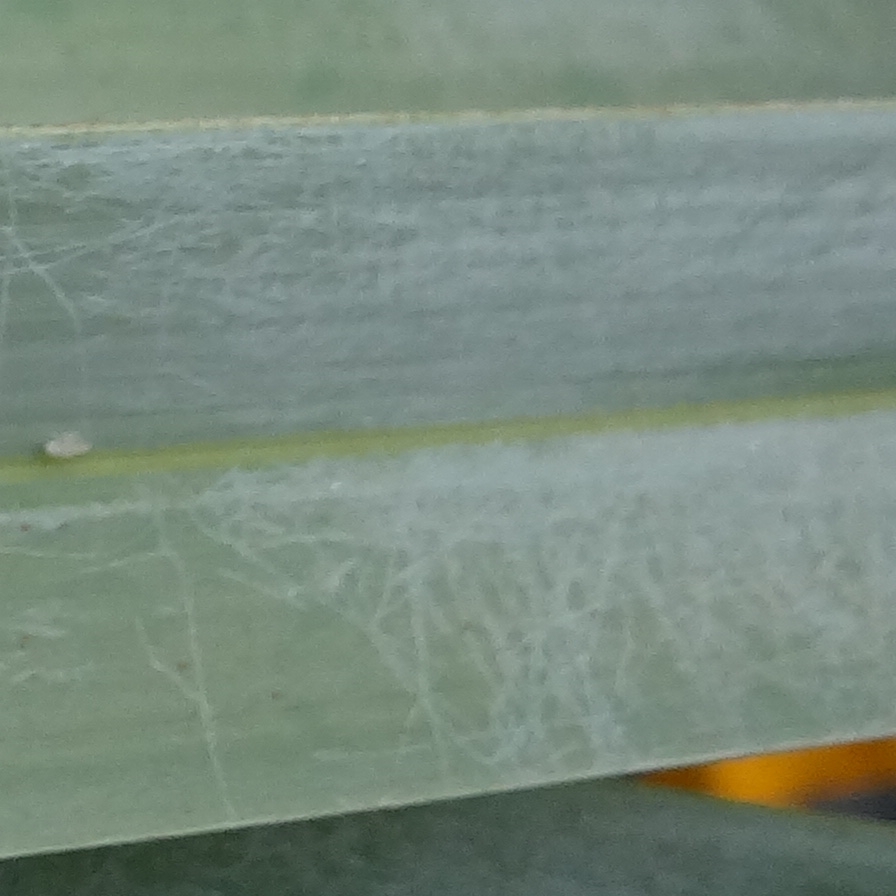
Label: Bug